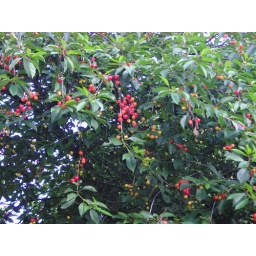
I have this deal with the birds in the garden, they get the cherries and leave the rest of the fruit alone.